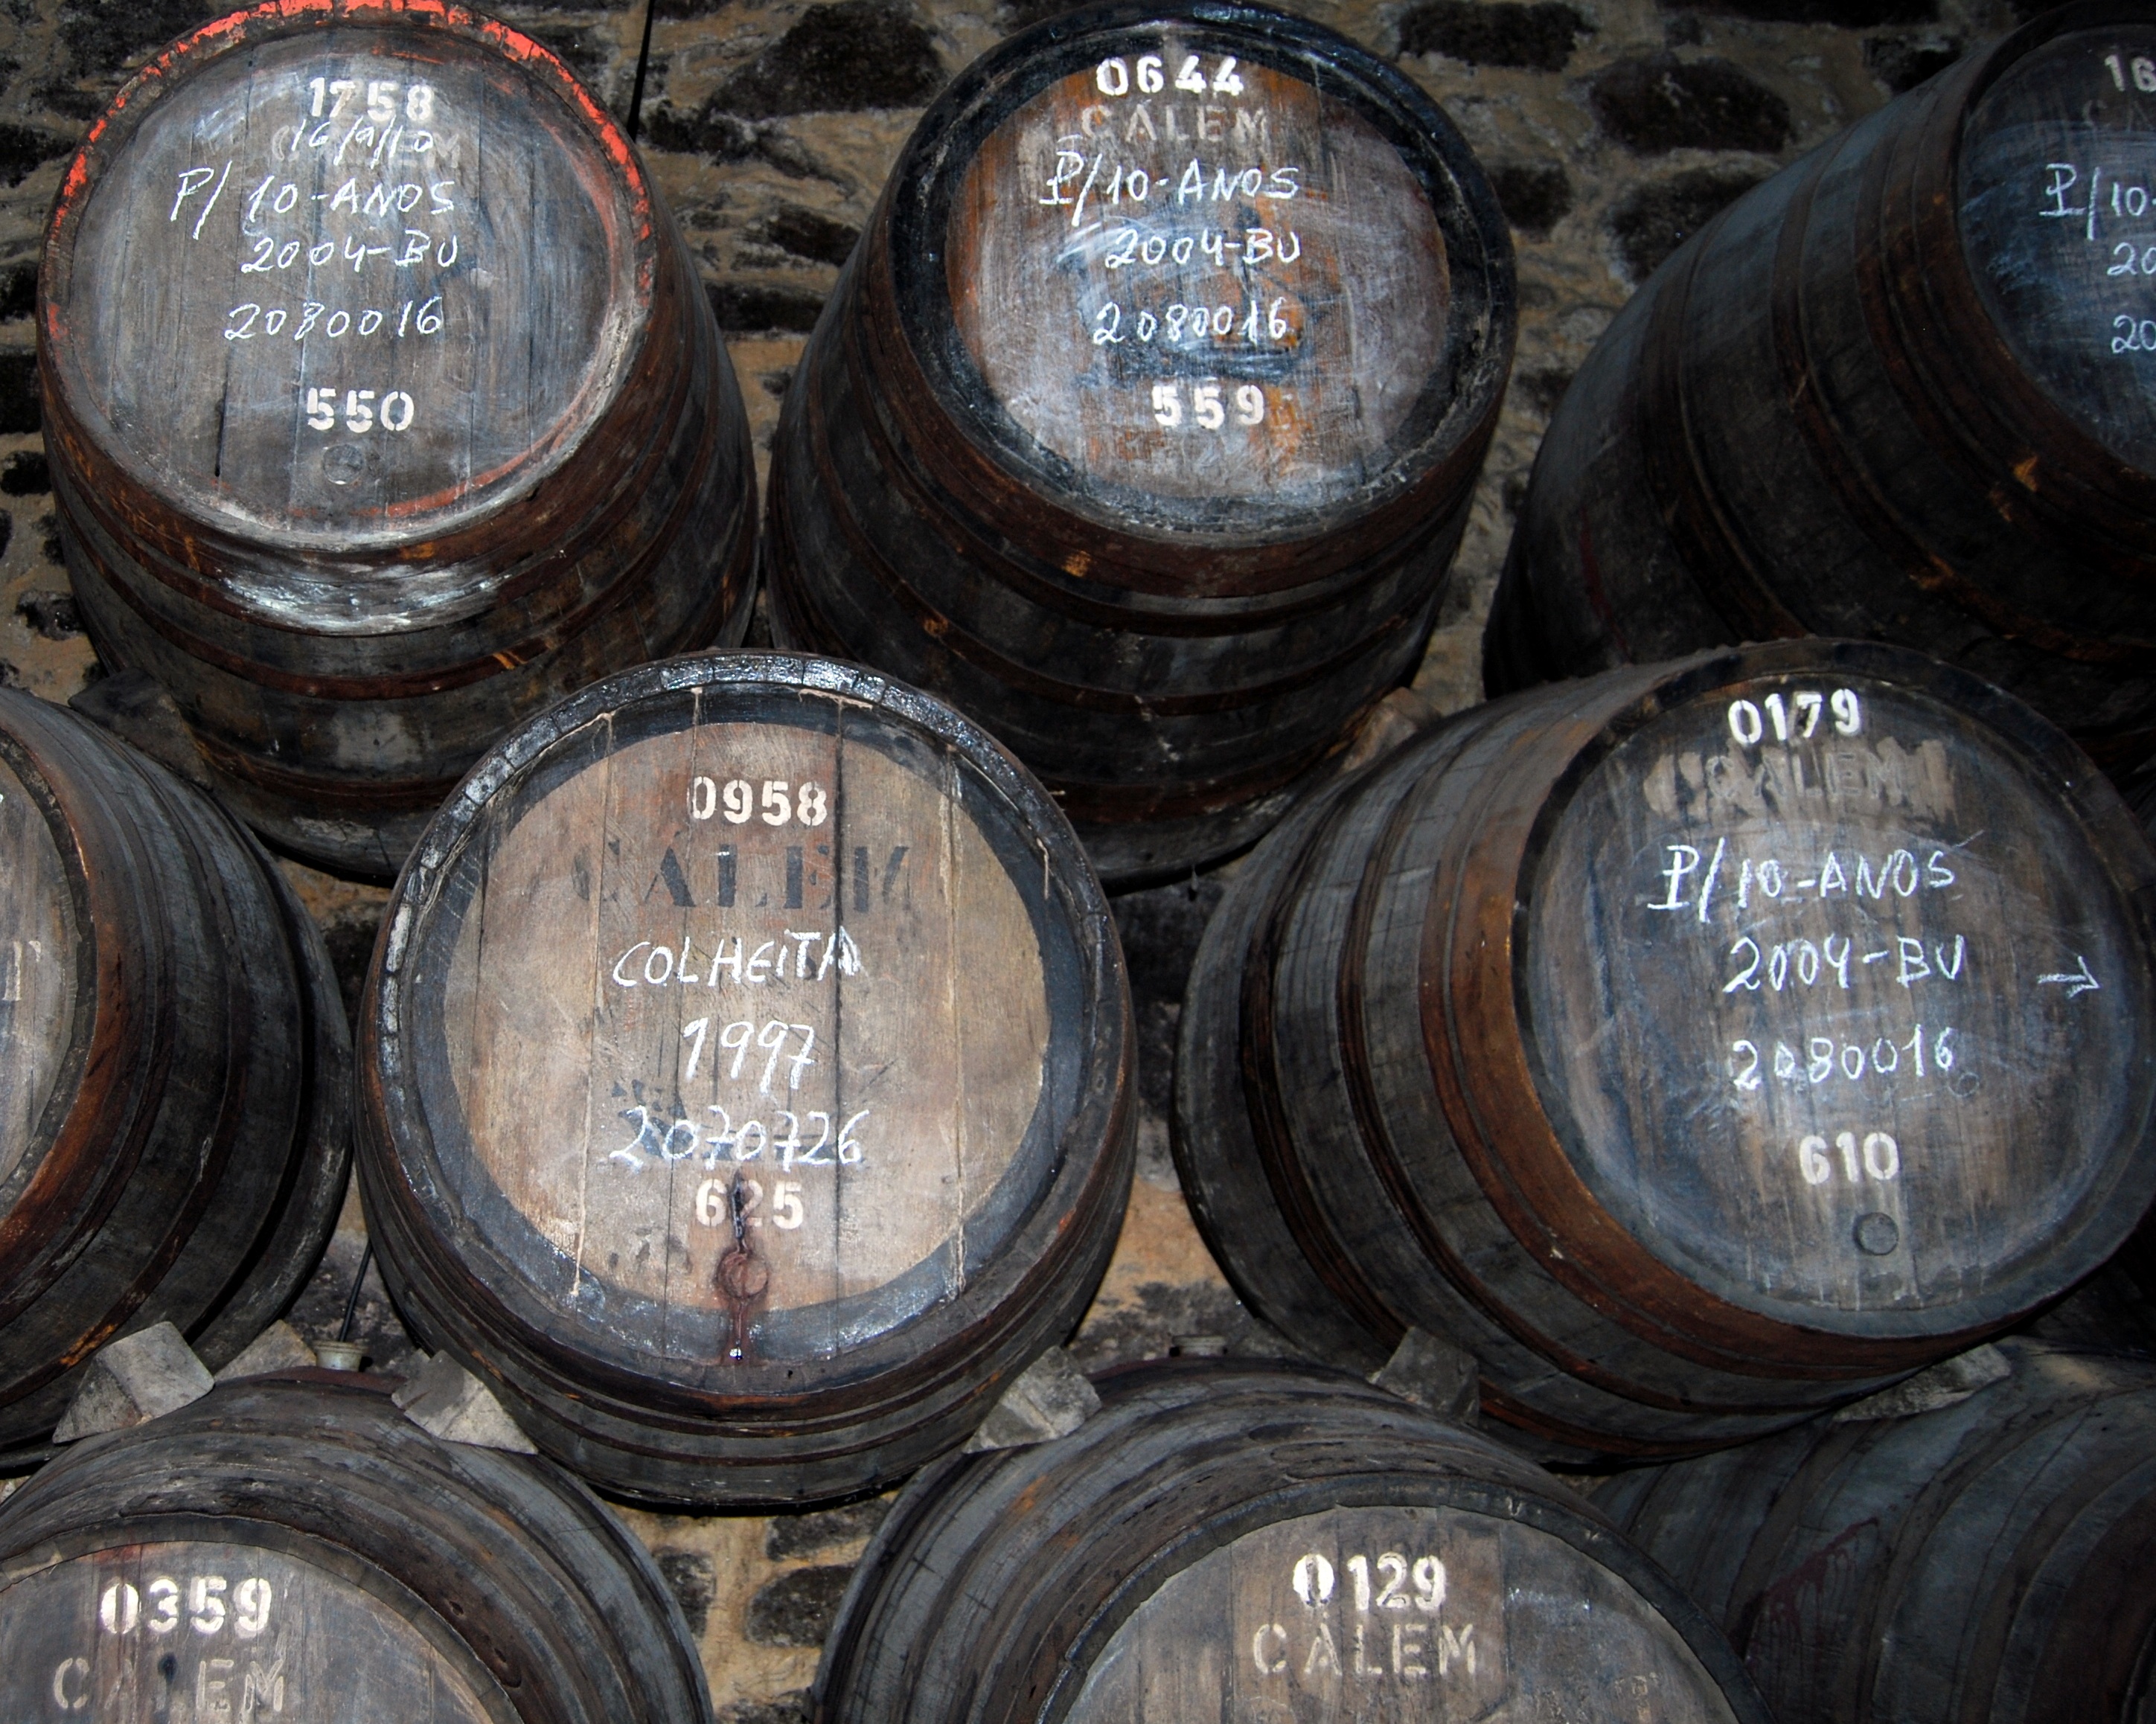
wood, wine, wheel, drink, barrel, portugal, hung, oporto, man made object, tino, botti